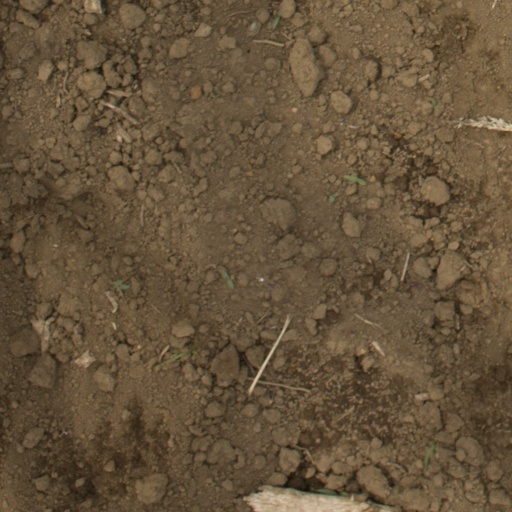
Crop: Jerusalem artichoke